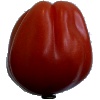
Label: tomato_heart